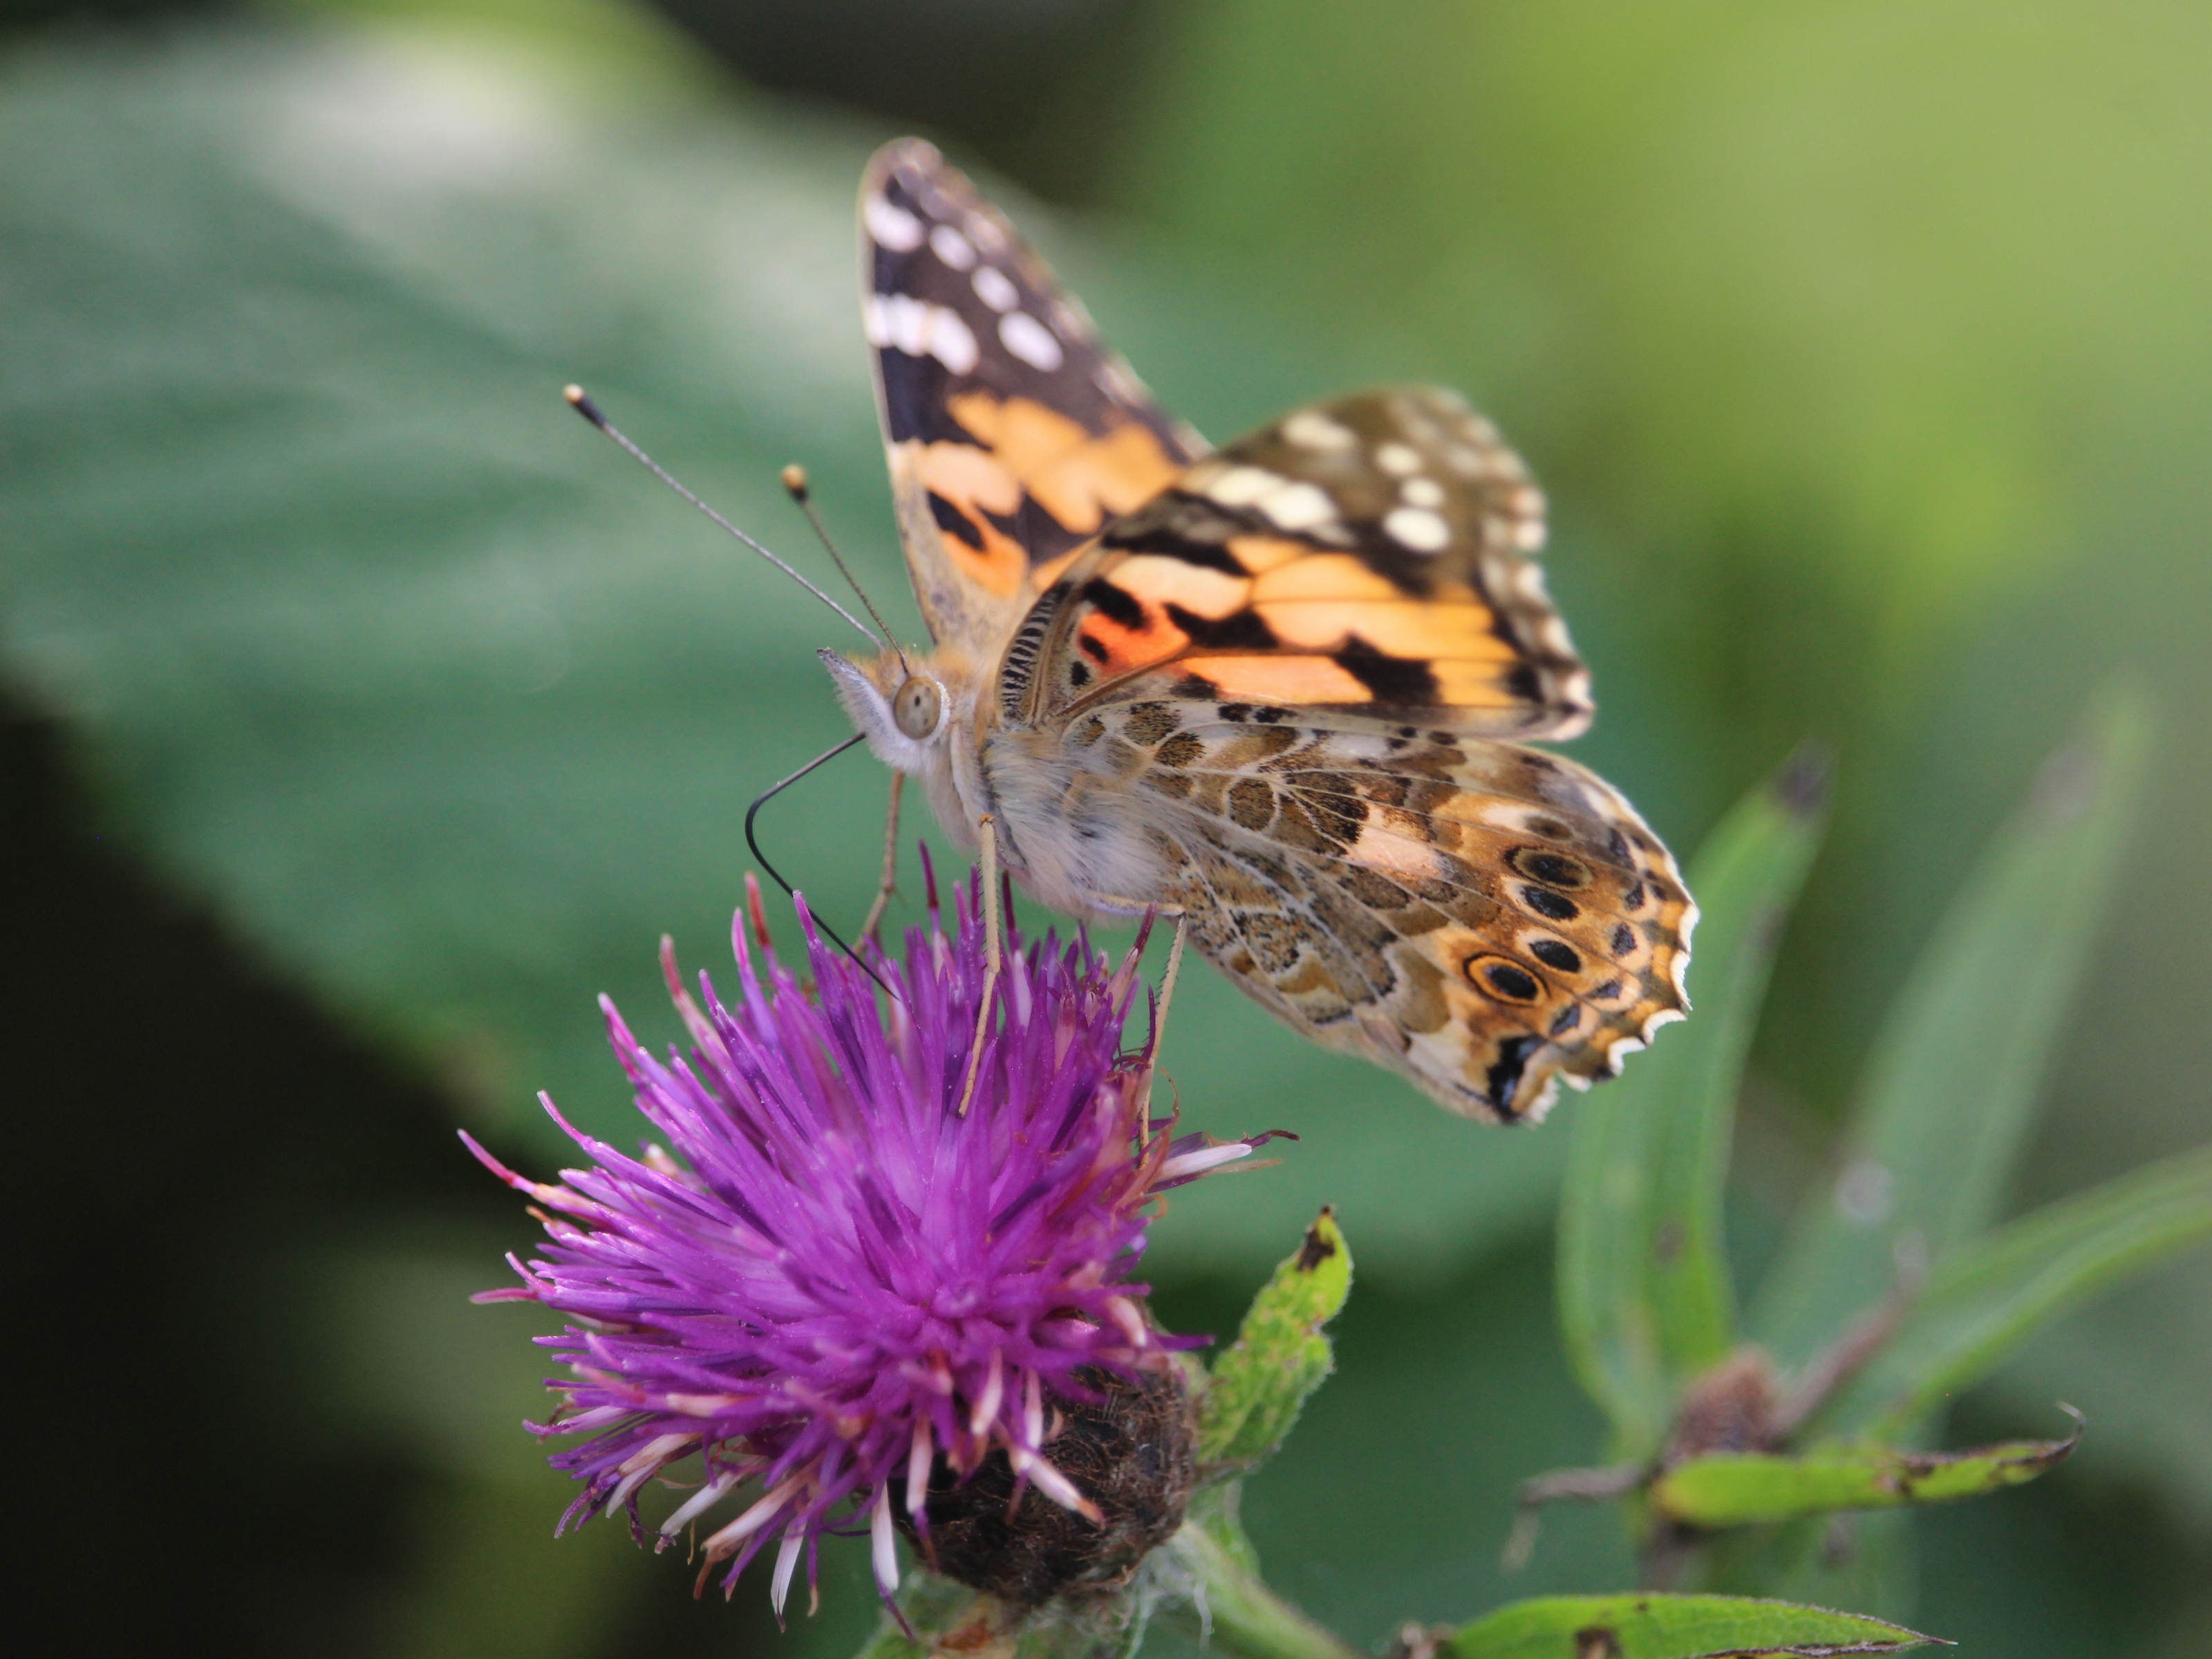
nature, grass, plant, countryside, flower, wildlife, pollen, insect, botany, butterfly, lady, flora, fauna, invertebrate, close up, thistle, insects, painted, explored, nectar, sandbach, towpath, trentmerseycanal, pollinating, vanessa, cardui, macro photography, arthropod, pollinator, moths and butterflies, lycaenid